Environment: real
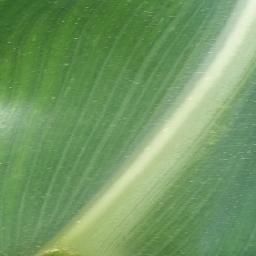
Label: healthy